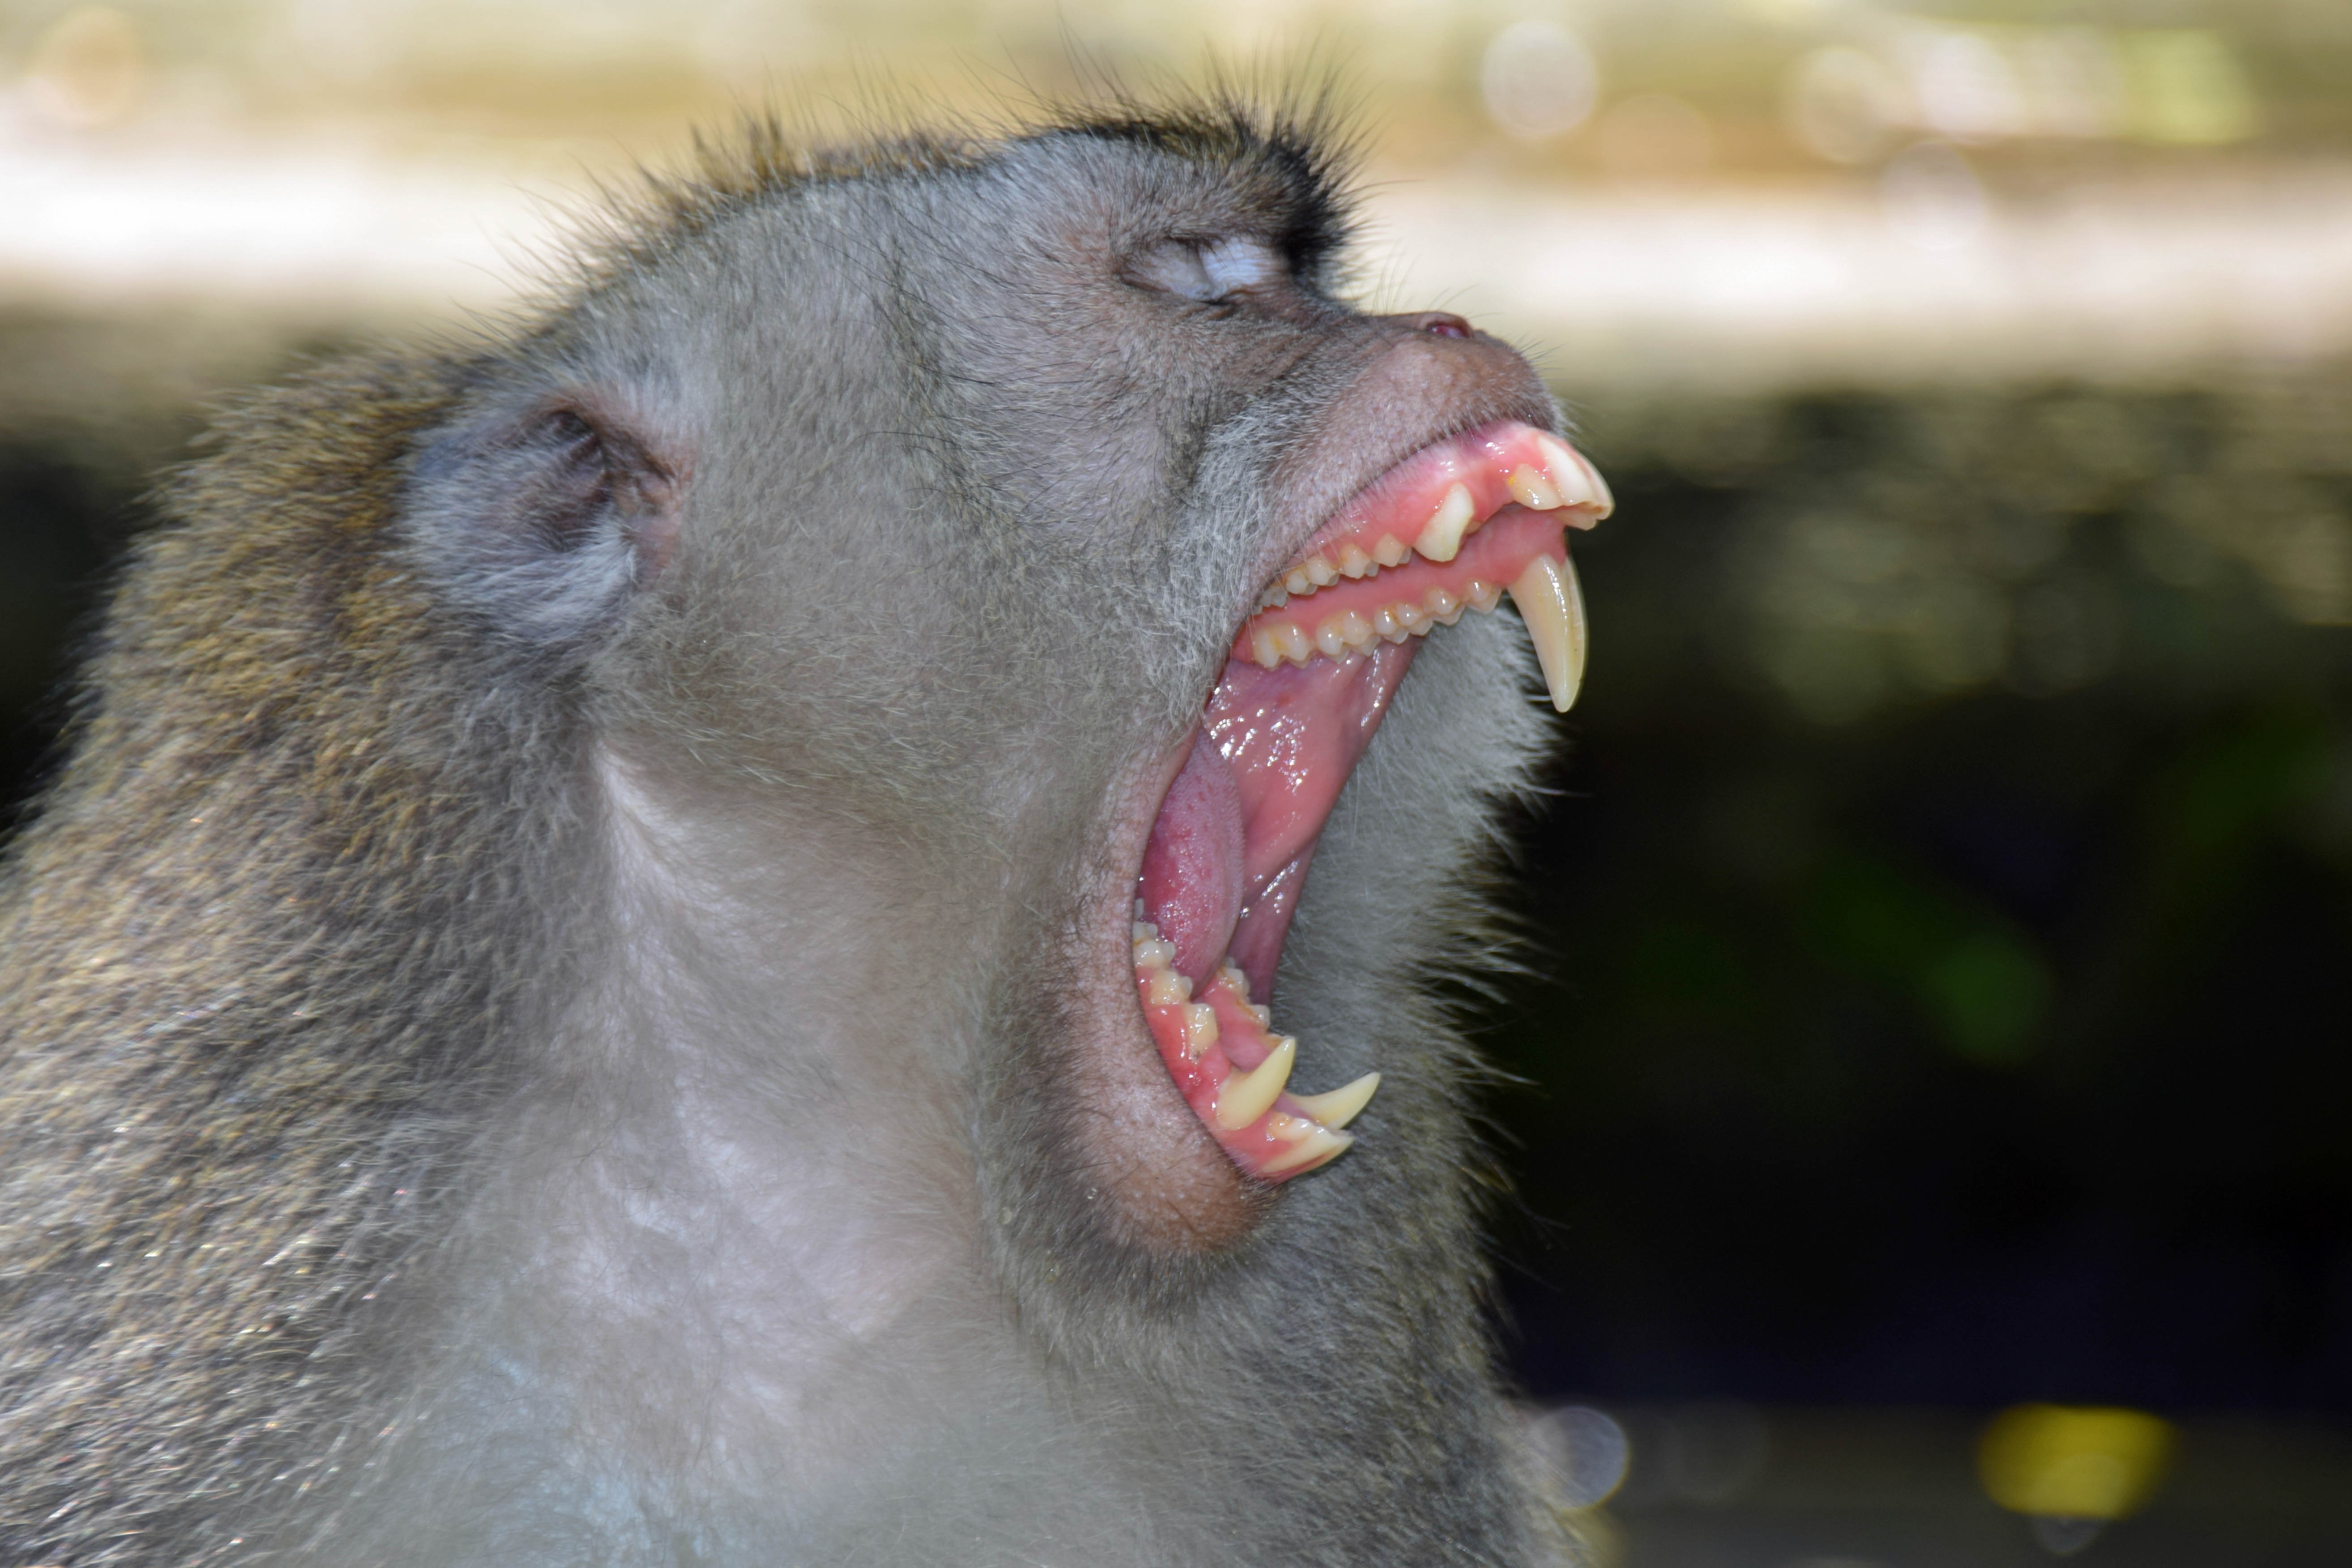
nature, animal, travel, wildlife, mammal, monkey, fauna, primate, yawn, close up, nose, baboon, head, vertebrate, teeth, scream, indonesia, tooth, bali, macaque, old world monkey, monkey forest, ubud, japanese macaque